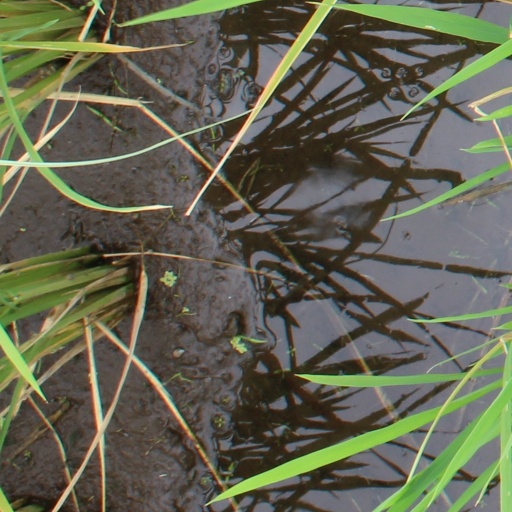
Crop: rice